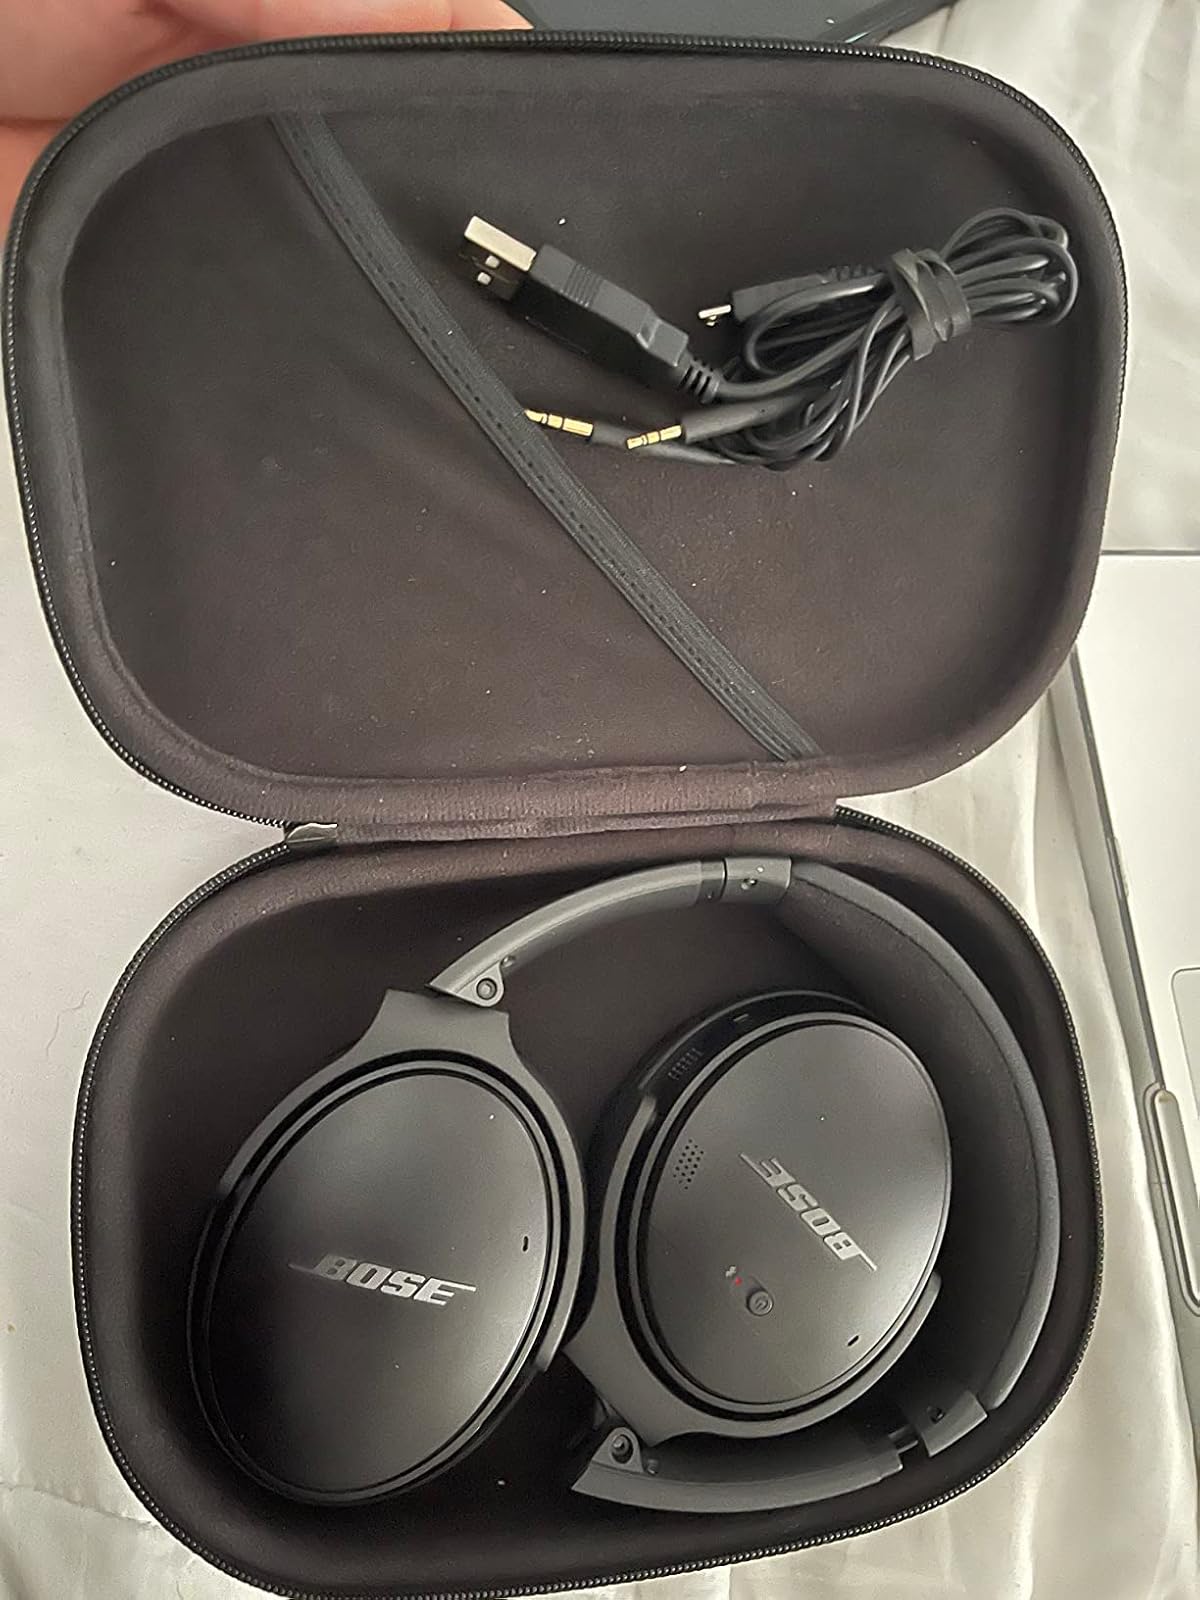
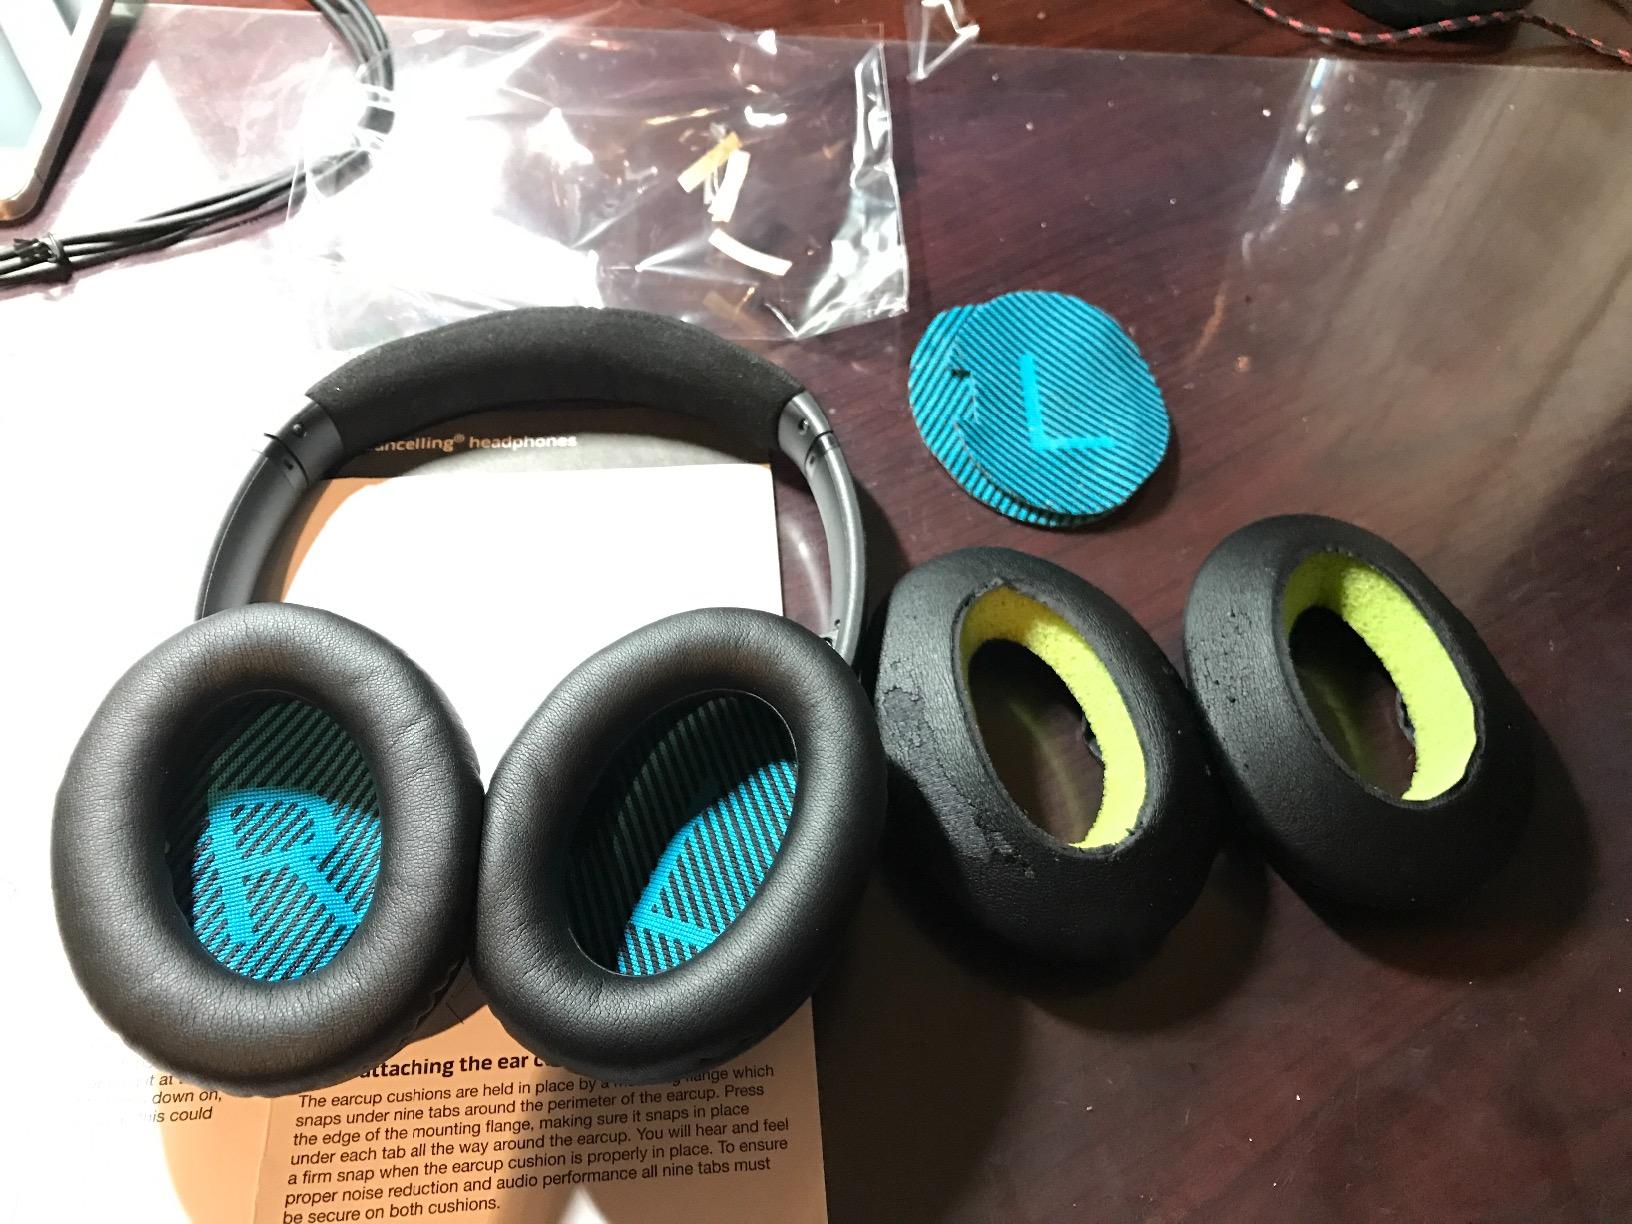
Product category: headphones
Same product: no